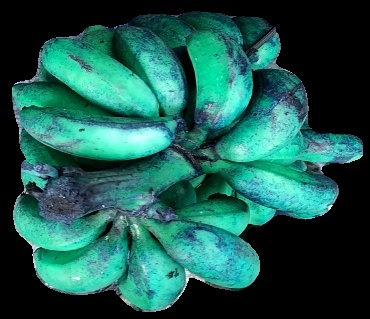
Variety: rasbale
Grade: grade3